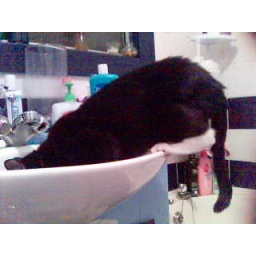
No matter how much fresh water in their bowl they always seem to find the sink...